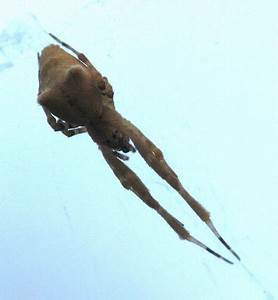
Label: spider